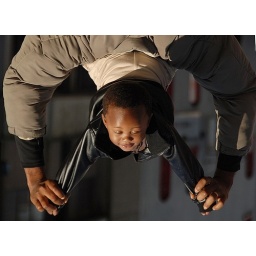
A boy in the black leather